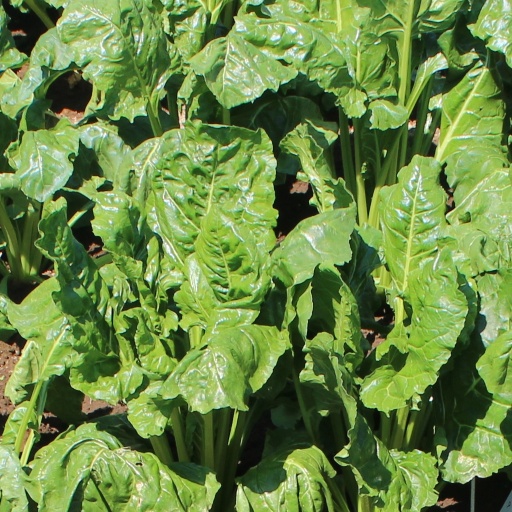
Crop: sugar beet